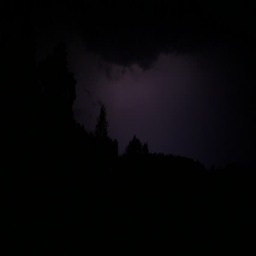
lightning over a deciduous forest at night